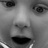
Emotion: surprise